Hugo Montenegro

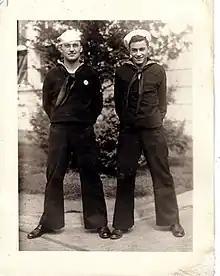
Newport Navy Band director Frank Rodowicz (left) and Hugo Montenegro at Newport Naval Base, 1944

Hugo Mario Montenegro (September 2, 1925 – February 6, 1981) was an American orchestra leader and composer of film soundtracks. His best-known work is interpretations of the music from Spaghetti Westerns, especially his cover version of Ennio Morricone's main theme from the 1966 film "The Good, the Bad and the Ugly". He composed the score for the 1969 Western "Charro!", which starred Elvis Presley. He also wrote for various television series, most notably the theme to "I Dream of Jeannie"